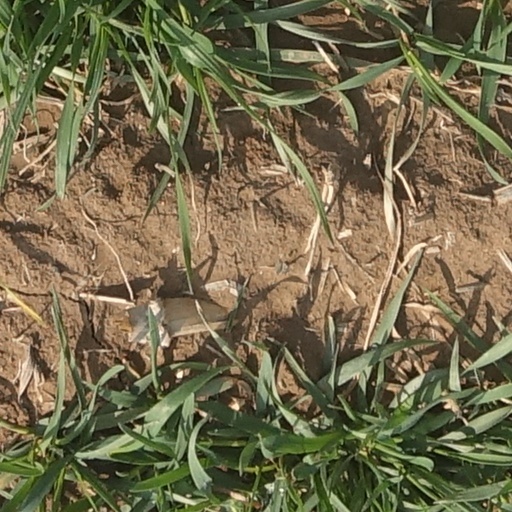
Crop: wheat